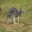
Label: kangaroo